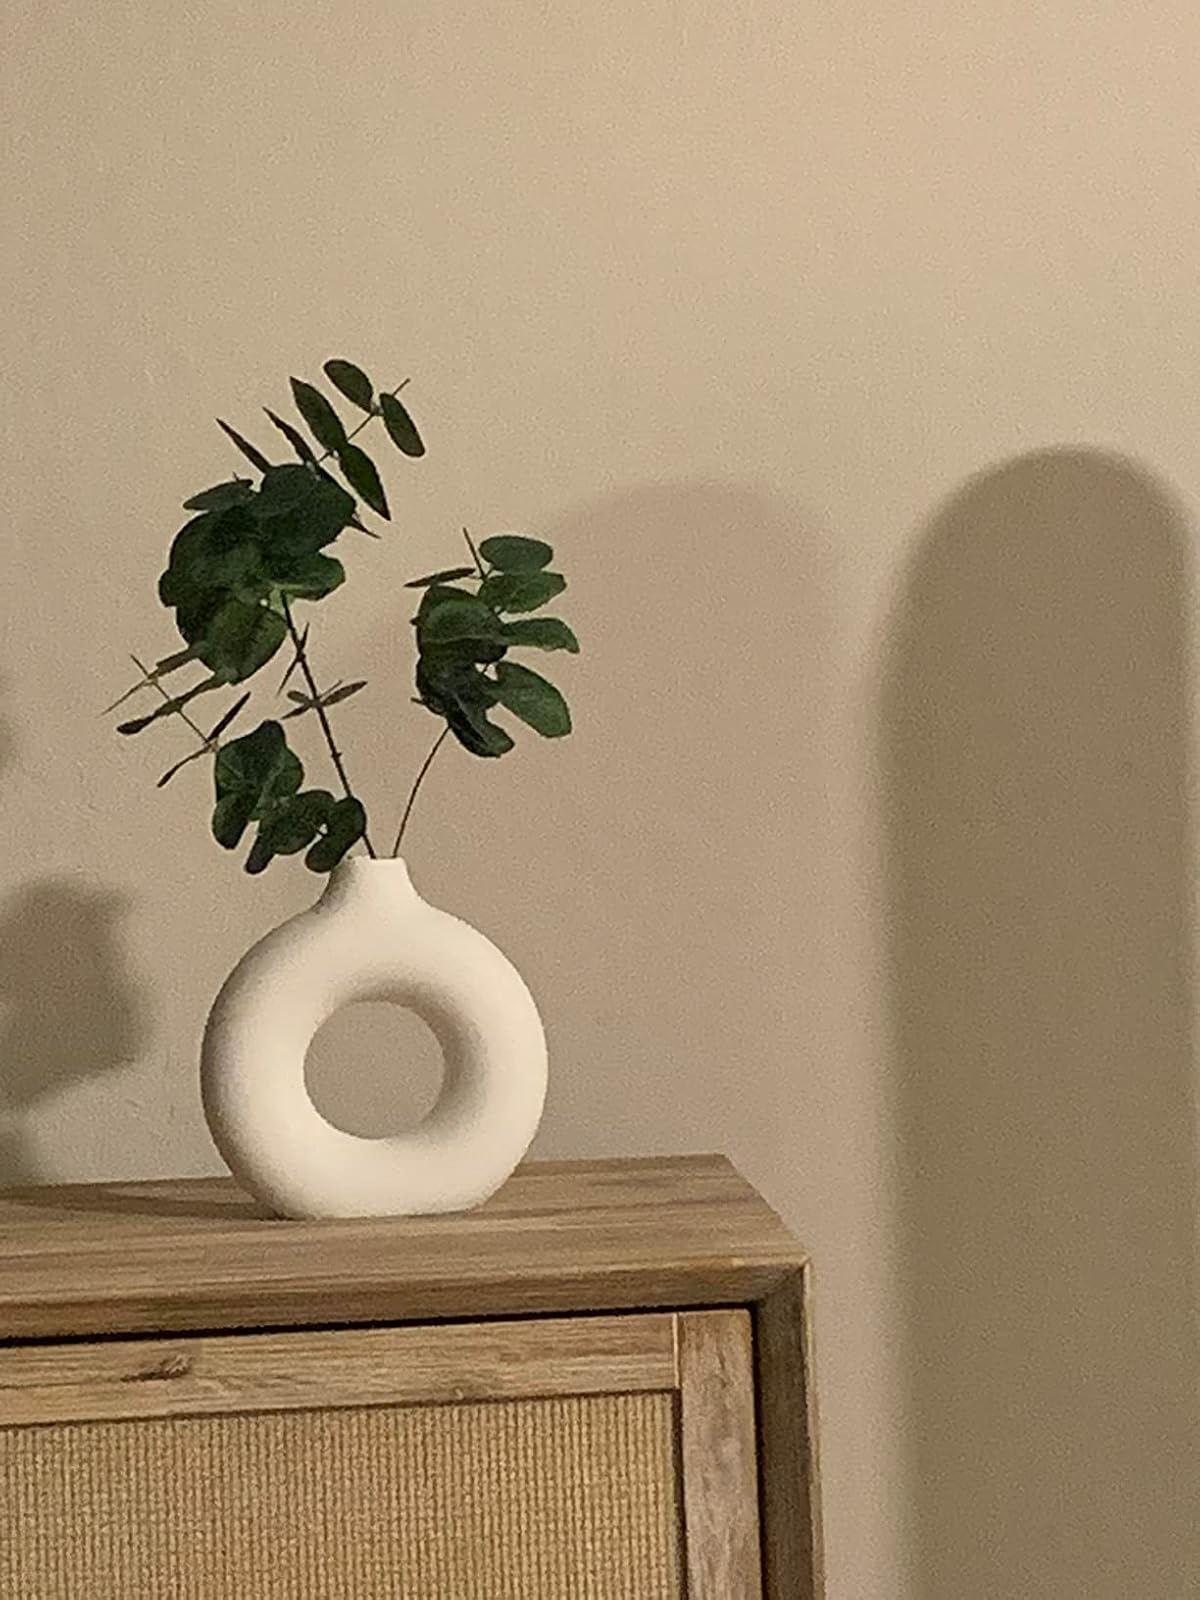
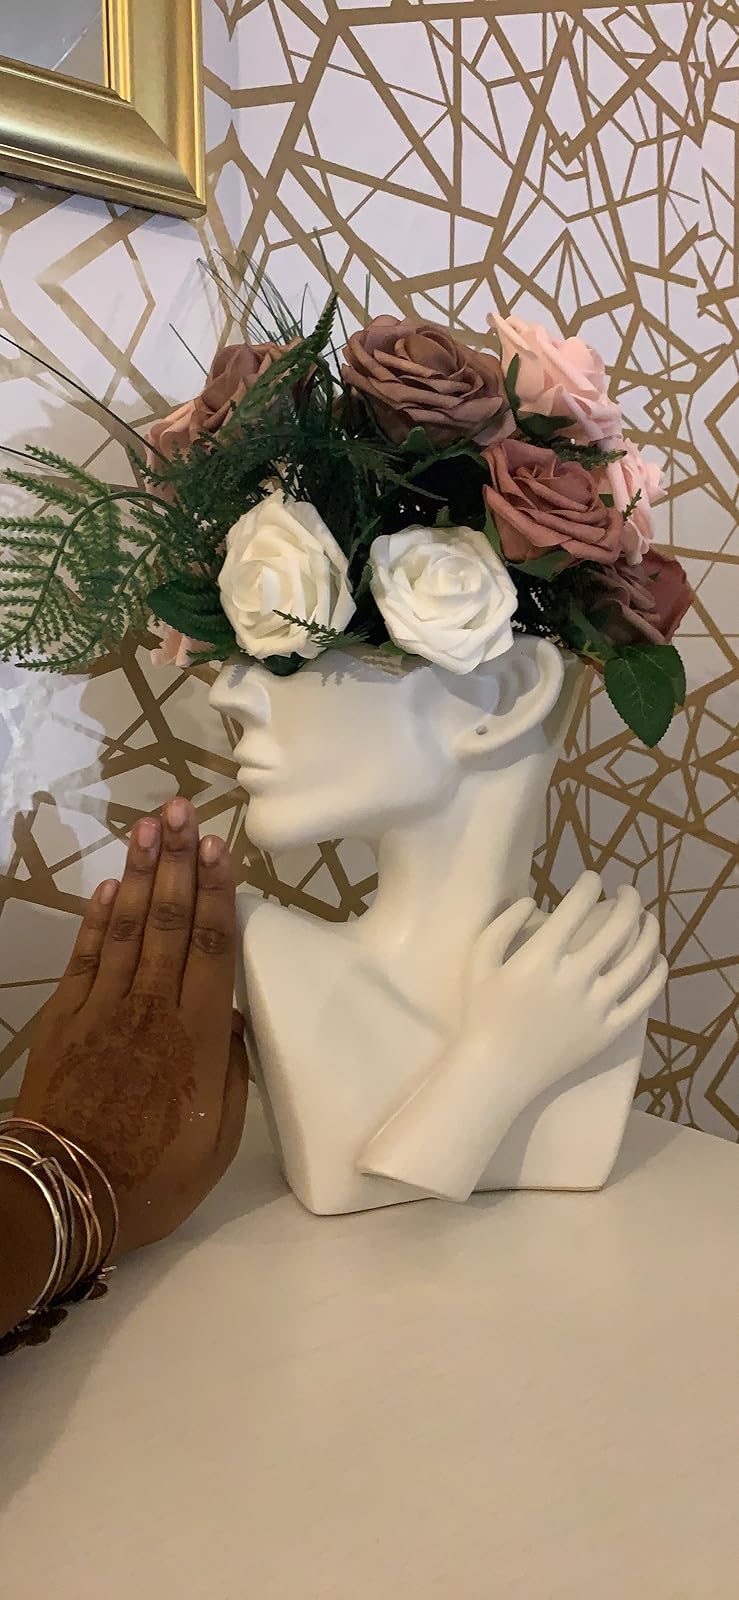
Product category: vase
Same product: no